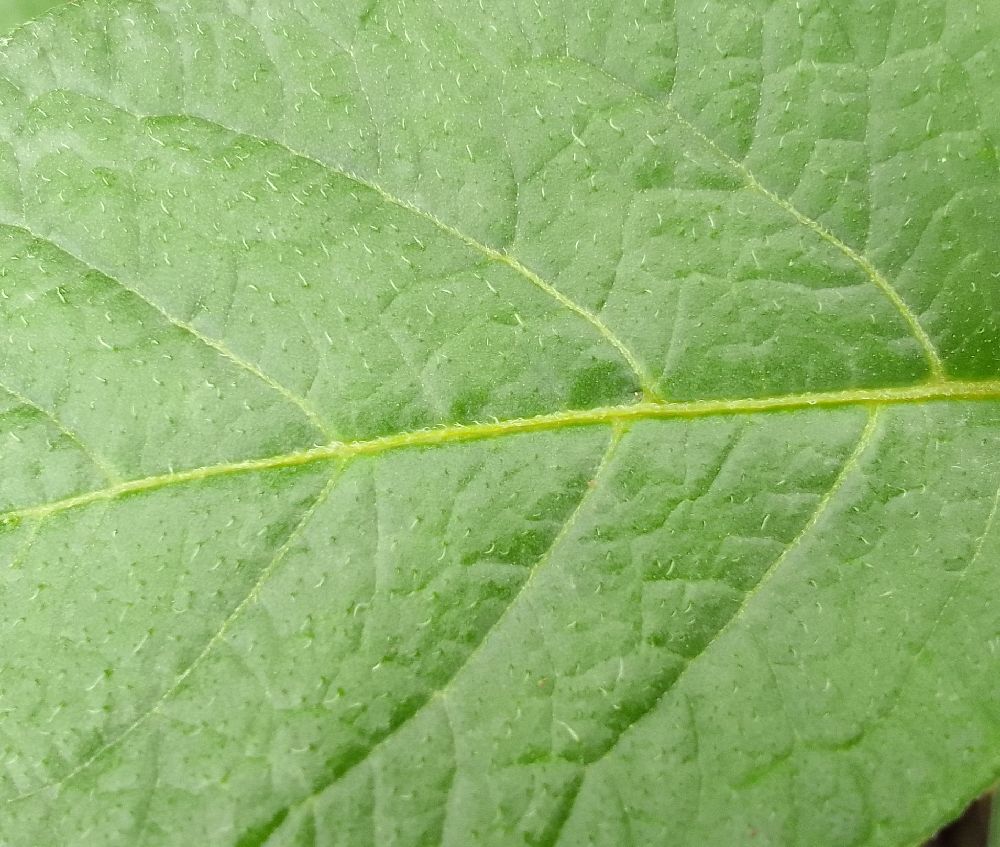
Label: Healthy